Granite, Colorado

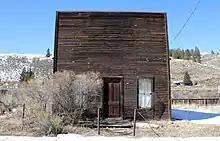
Pine Hall, located at 43145 County Road 397. A community hall, the property is listed on the National Register of Historic Places. (Note the Granite General Store located behind and to the left of the hall)

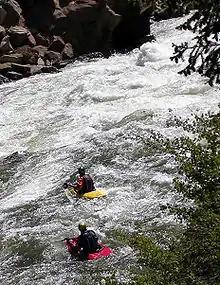
Two kayakers running the Pine Creek Rapids section of the Arkansas River

Vicksburg was founded in 1867 after prospectors from Leadville camping out in the Clear Creek Canyon lost their burros. The burros had wandered down the creek and when the miners found their pack animals, they discovered gold in the creek bed as well. In its heyday, Vicksburg had a post office, school, blacksmith, two hotels, two billiard halls, several saloons, a general store, an assay office, and a livery stable. Early miners packed in Balm of Gilead (balsam poplar) trees on the backs of burros and planted them to line the street. The early settlers likely used the sticky sap of the trees to make a medicinal salve used for both animals and humans alike. The trees still stand today and are watered by ditches leading from Vicksburg Creek into the town. The ditches were dug on either side of the street to provide a water system; wooden boxes were built in the ditches to keep food cold and provide water to fight fires. A daily stage ran from Vicksburg to Granite; the fare was $1.50.